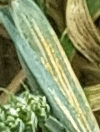
Label: Wheat___Yellow_Rust